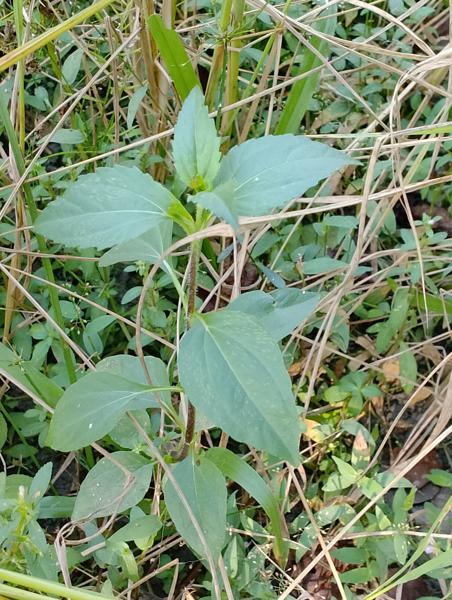
Weed species: Synedrella nodiflora